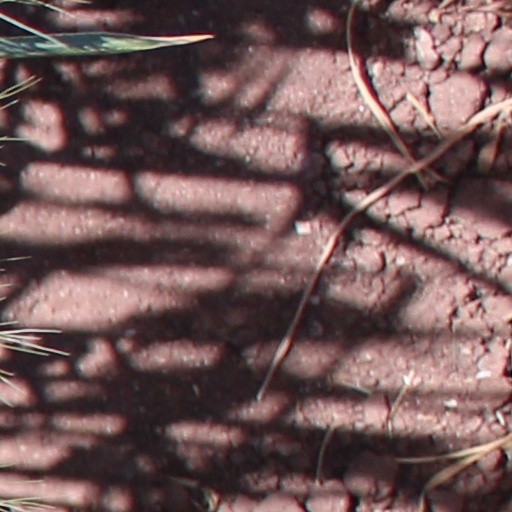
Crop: wheat